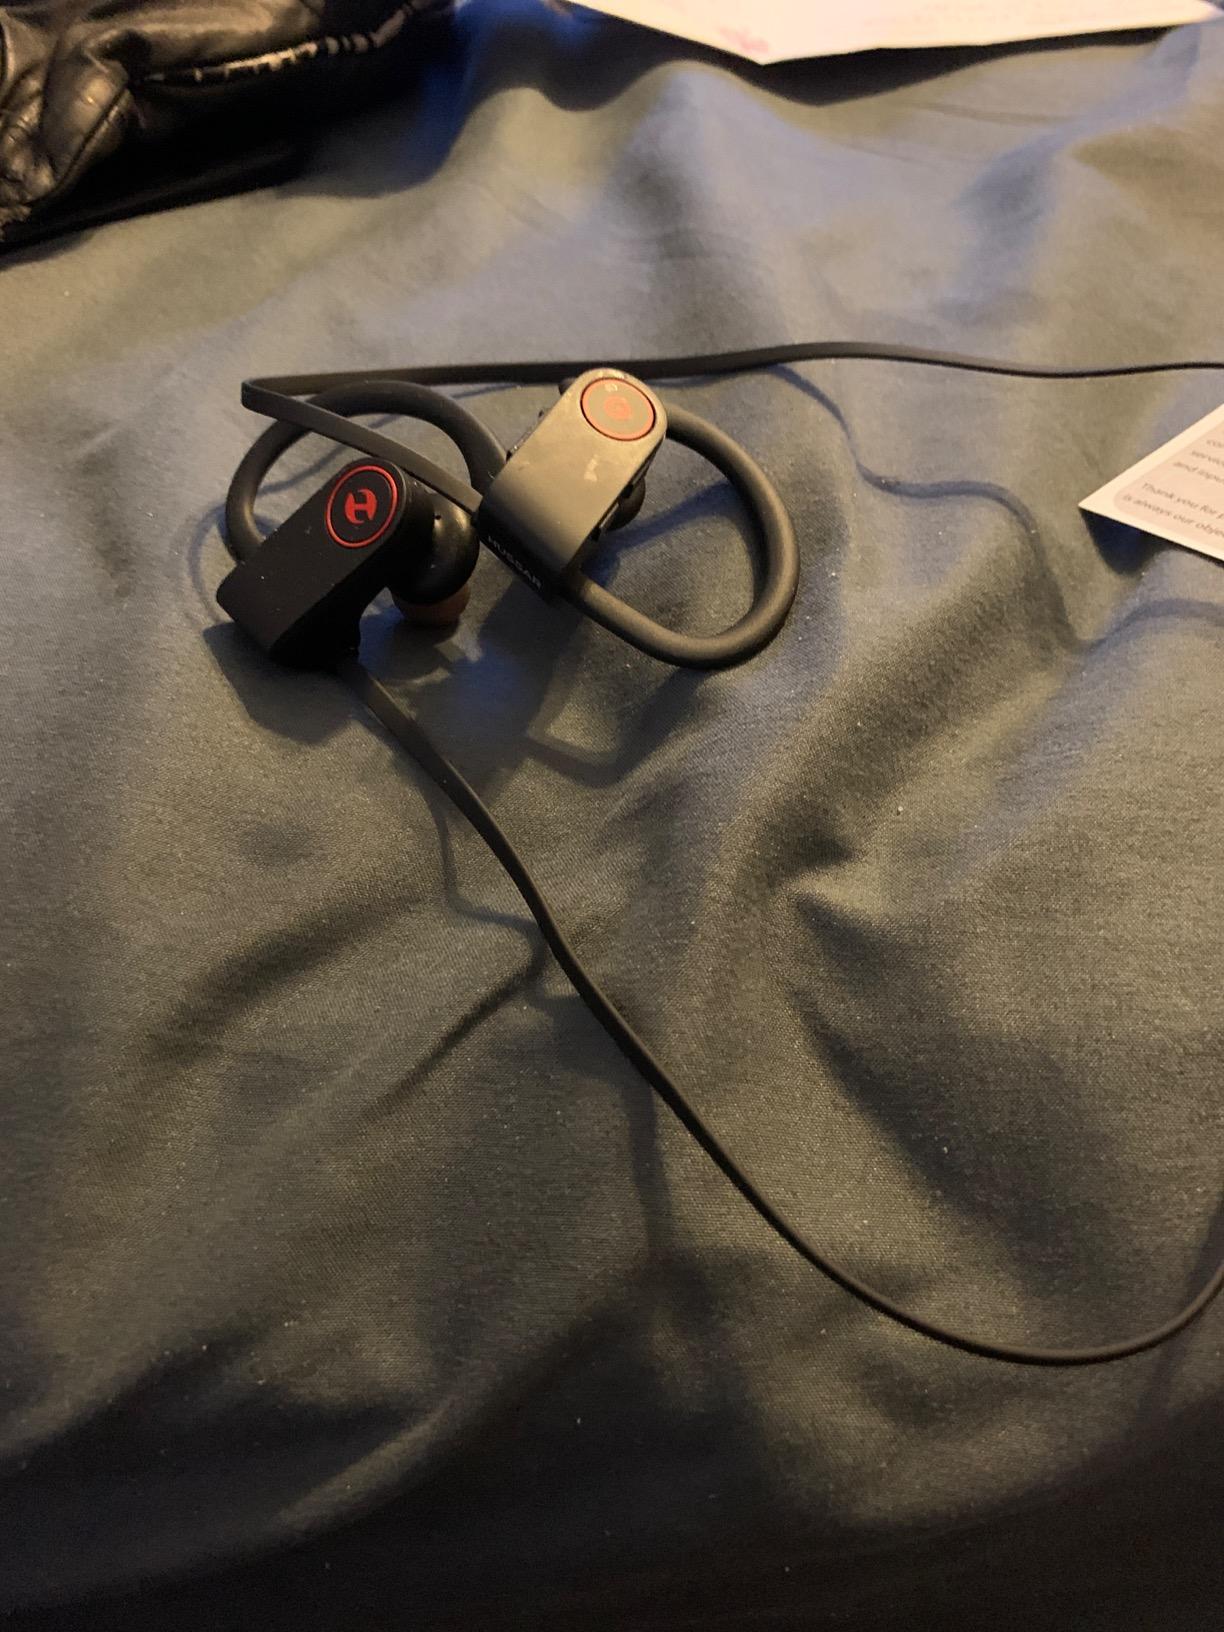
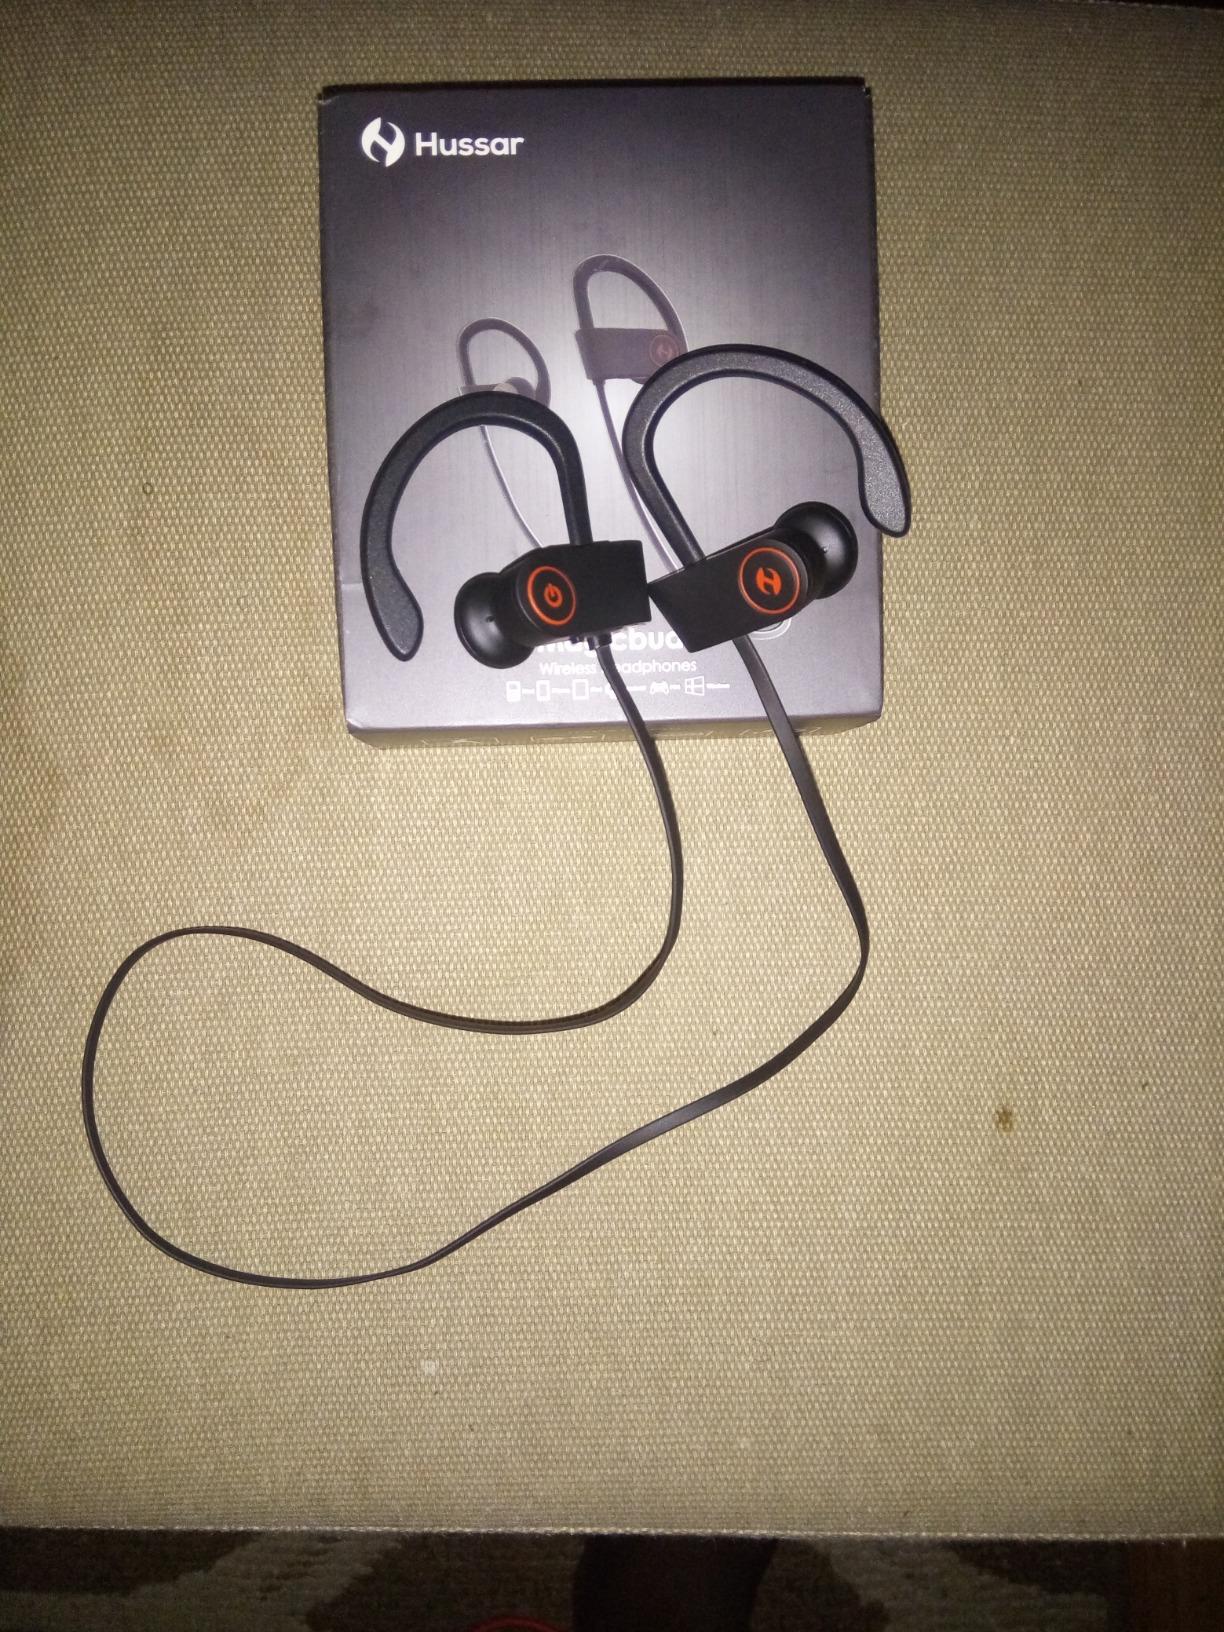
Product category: headphones
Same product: yes